All My Life (2008 film)

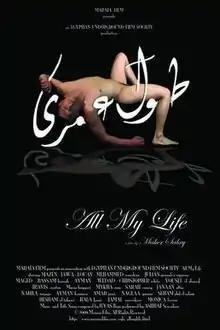
theatrical poster

All My Life (translit. "Toul Omry"), is a 2008 Egyptian film by Maher Sabry. It is noted as being the first film to handle the subject of male homosexuality and the status of homosexuals in Egypt. While a work of fiction, Sabry made efforts to use real-life influences from his own experiences to the 2001 arrests of the Cairo 52 to keep the portrayal of conditions for homosexuals in Egypt accurate.